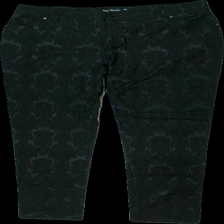
View: front
Type: Jeans
Category: Ladies
Brand: Mac Scott
Colors: Black
Material: 73% bomull 24% polyester 3% elastan
Pattern: Other
Cut: Regular
Size: 46
Season: All
Price range: <50
Recommended usage: Reuse
Description: jeans med mönster